Fire adaptations

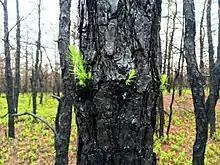
An example of epicormic sprouting

Epicormic buds are dormant buds under the bark or even deeper. Buds can turn active and grow due to environmental stress such as fire or drought. This trait can help plants to recover their canopies rapidly after a fire. For example, eucalypts are known for this trait. The bark may be removed or burnt by severe fires, but buds are still able to germinate and recover. This trait is common in surface or low-severity fire regimes.